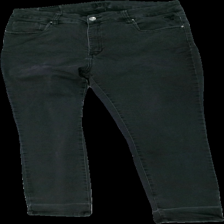
View: front
Type: Jeans
Category: Ladies
Brand: Not in the list
Brand text on label: tasty
Colors: Black
Material: 70% cott 30% poly
Cut: Regular
Stains: Minor
Price range: <50
Recommended usage: Export